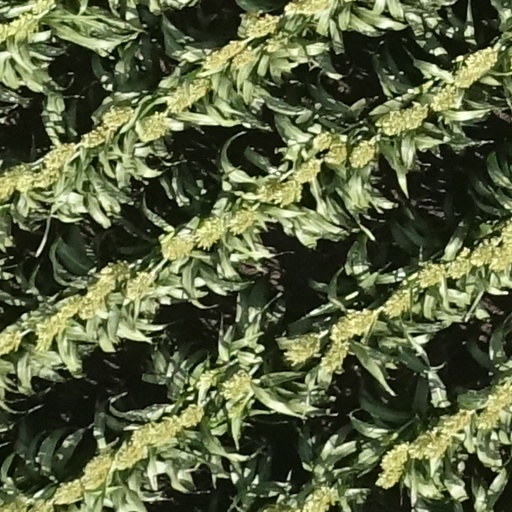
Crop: sorghum